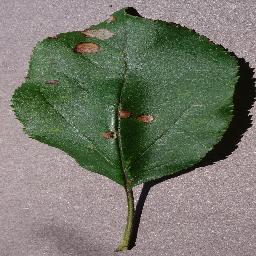
Label: Apple___Black_rot